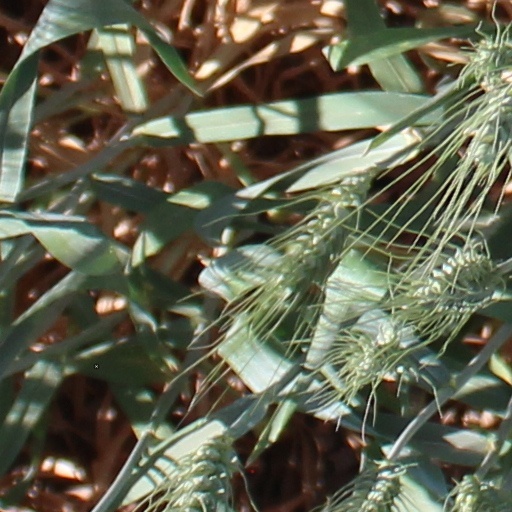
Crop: wheat